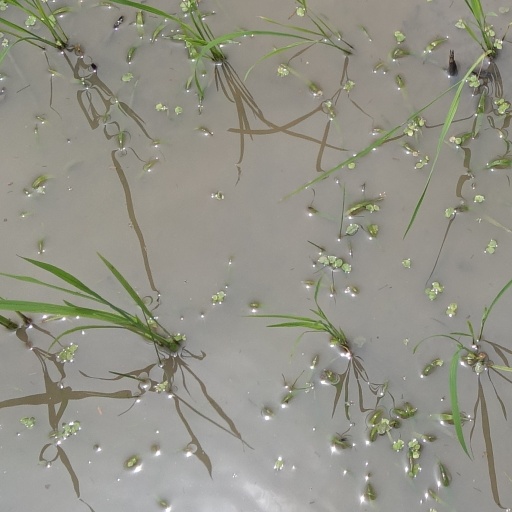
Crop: rice